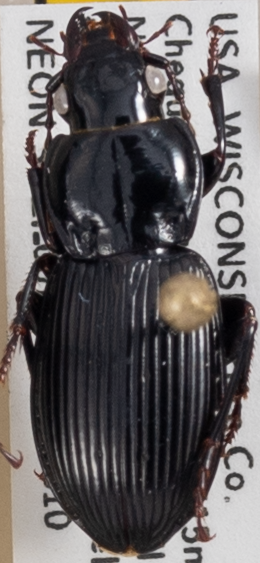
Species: Pterostichus novus
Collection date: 2021-08-10
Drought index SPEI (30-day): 1.19
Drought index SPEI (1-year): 0.212
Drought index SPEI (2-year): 1.546